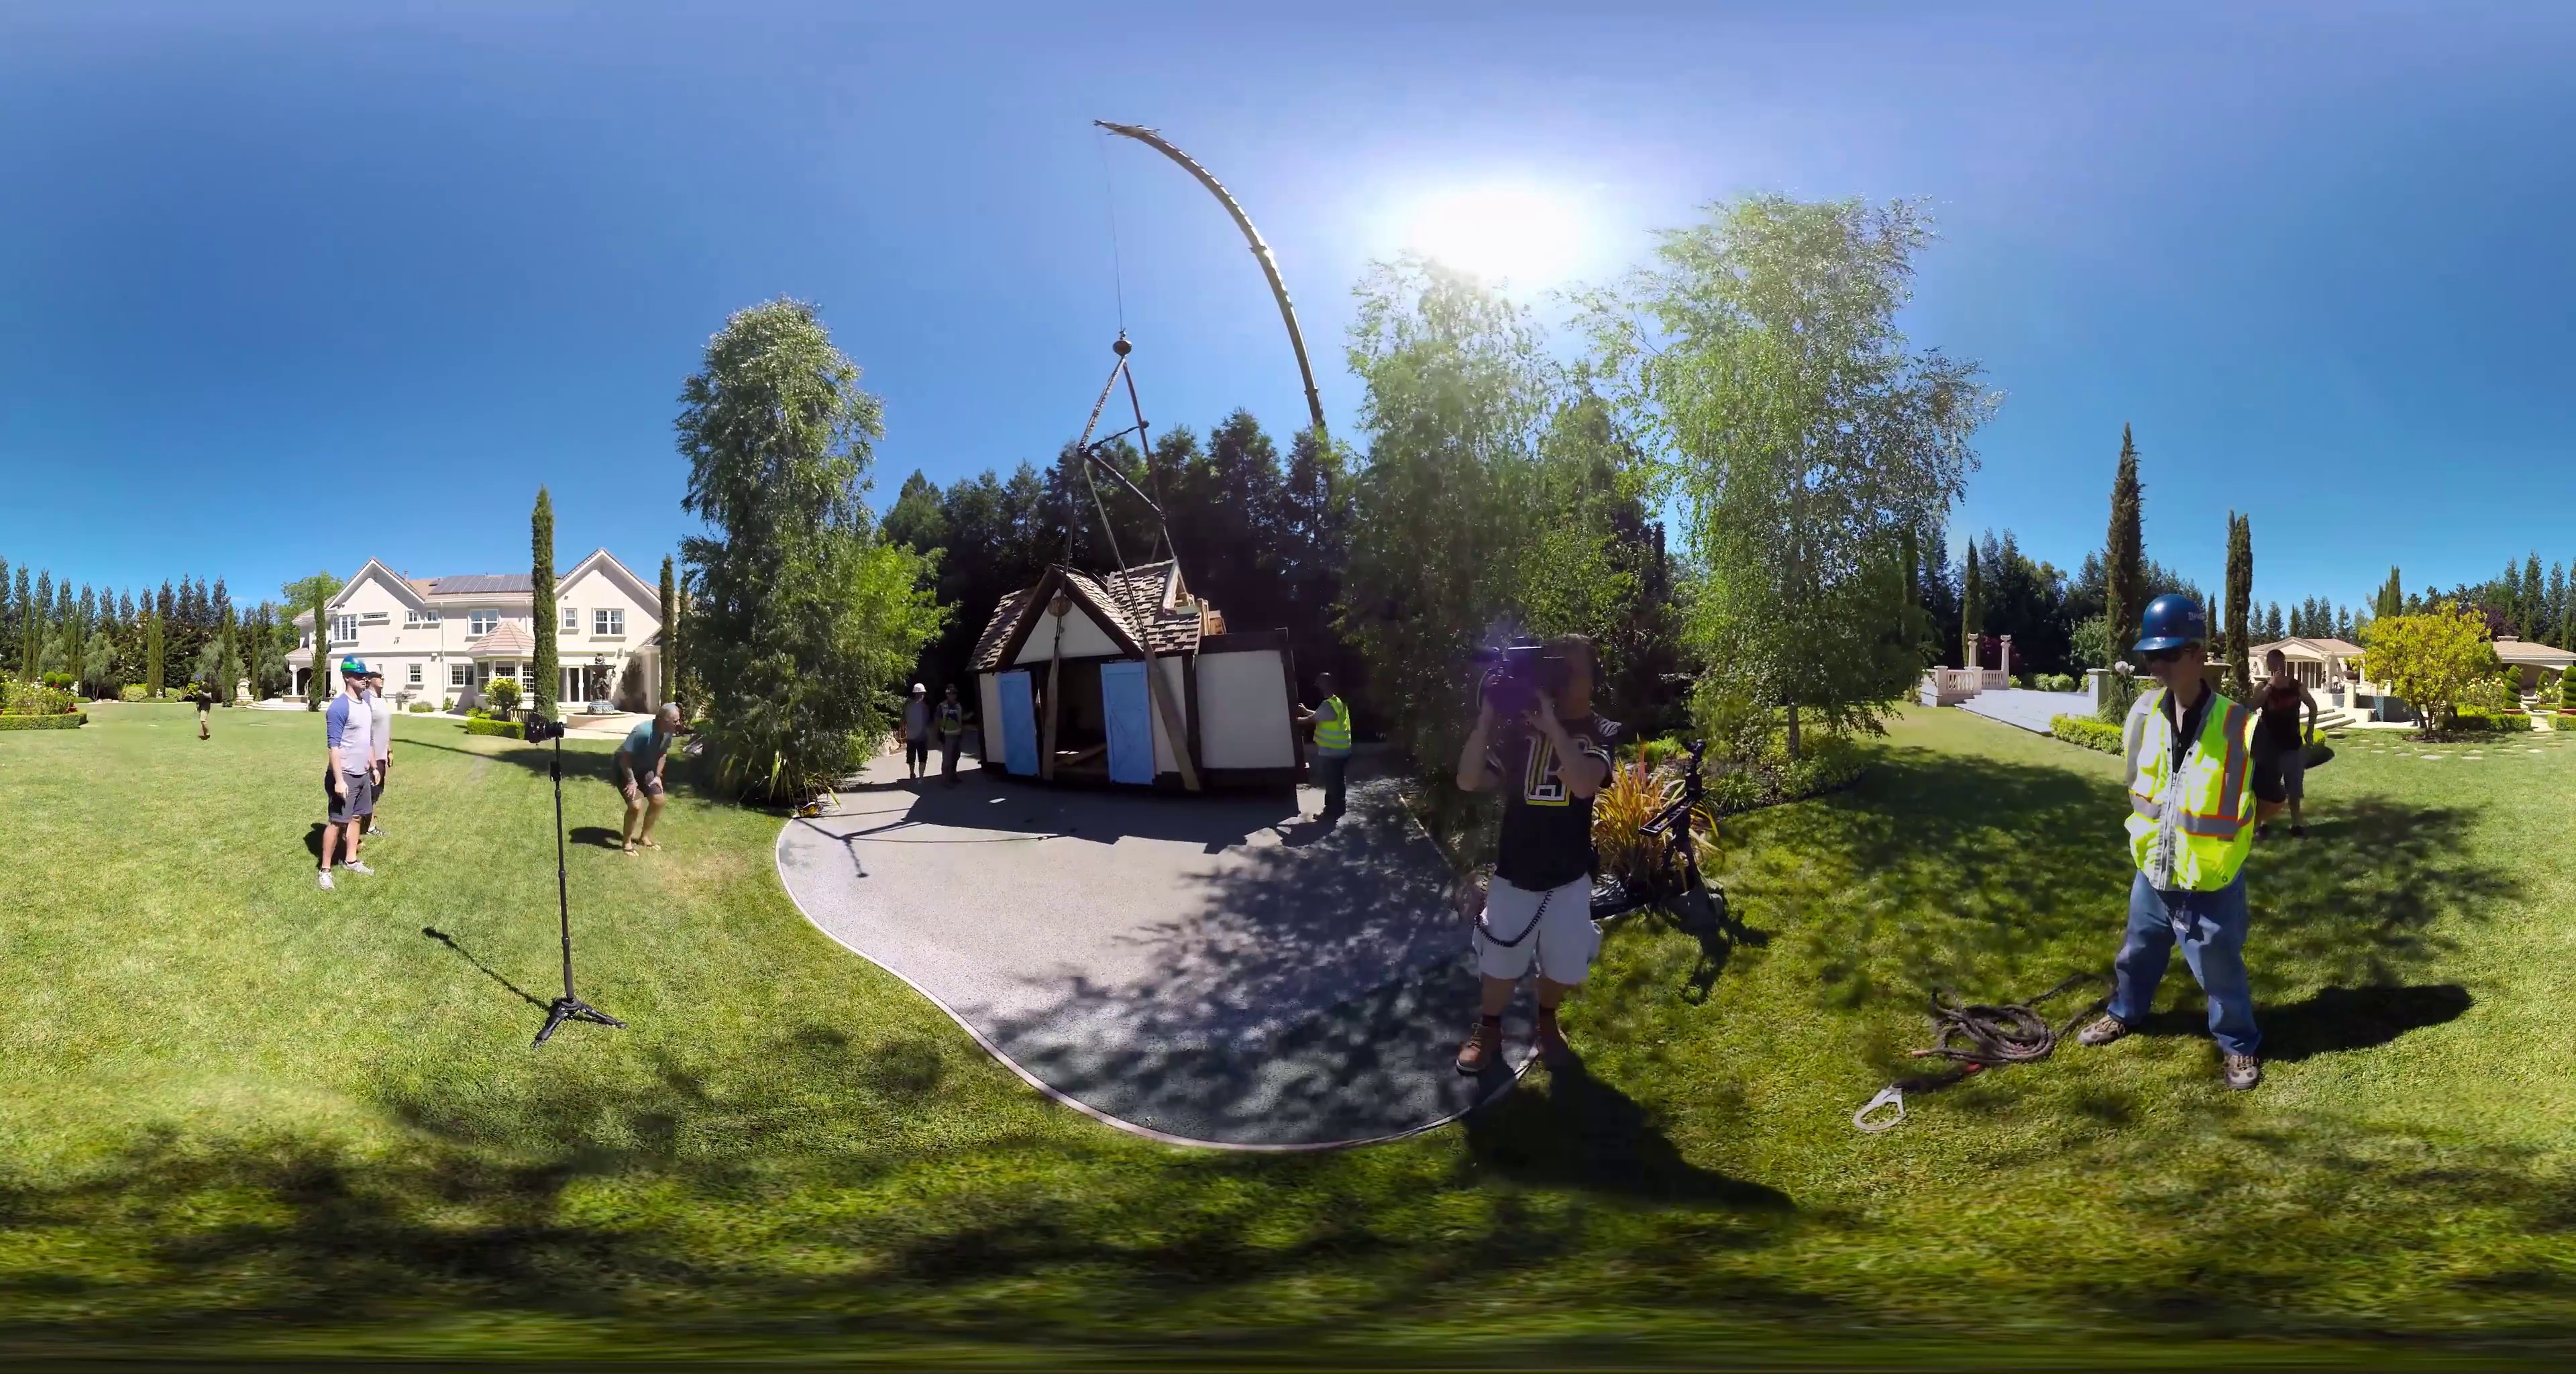
Referred object: the person in a black shirt and white shorts

Referred object: turn slightly right to find the cameraman

Referred object: the construction worker opposite the cameraman